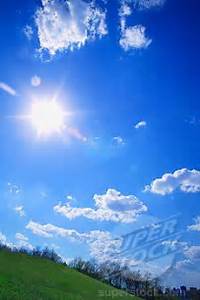
Weather: sun or clear